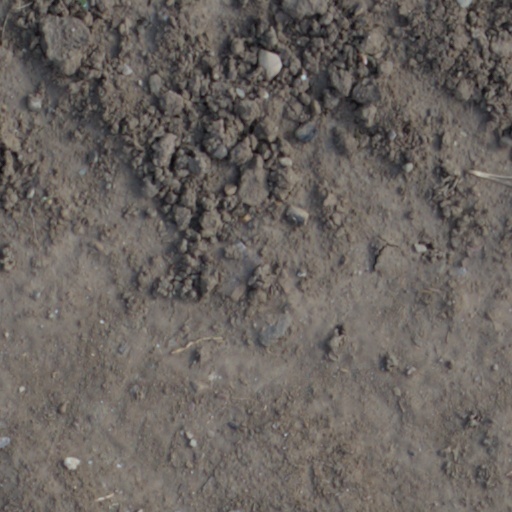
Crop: wheat